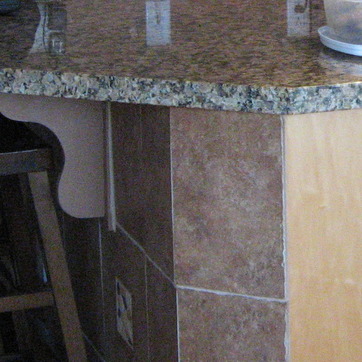
Material: tile